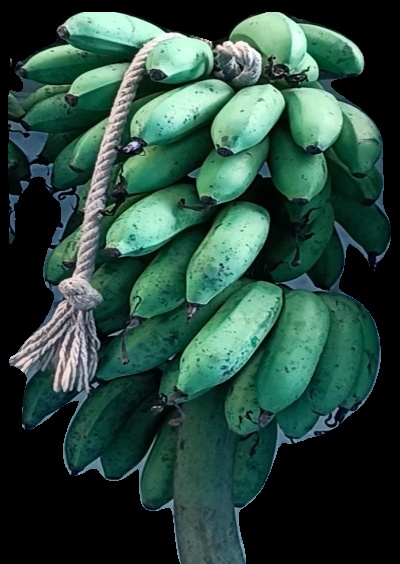
Variety: rasbale
Grade: grade2